Blenheim Palace

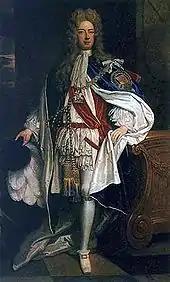
A man in robes of the Order of the Garter. The man is wearing white and red clothing, with a mantle adorned with a large badge

John Churchill was born in Devon. Although his family had aristocratic relations, it belonged to the minor gentry rather than the upper echelons of 17th-century society. In 1678, Churchill married Sarah Jennings, and in April that year, he was sent by Charles II to The Hague to negotiate a convention on the deployment of the English army in Flanders. The mission ultimately proved abortive. In May, Churchill was appointed to the temporary rank of Brigadier-General of Foot, but the possibility of a continental campaign was eliminated with the Treaty of Nijmegen.